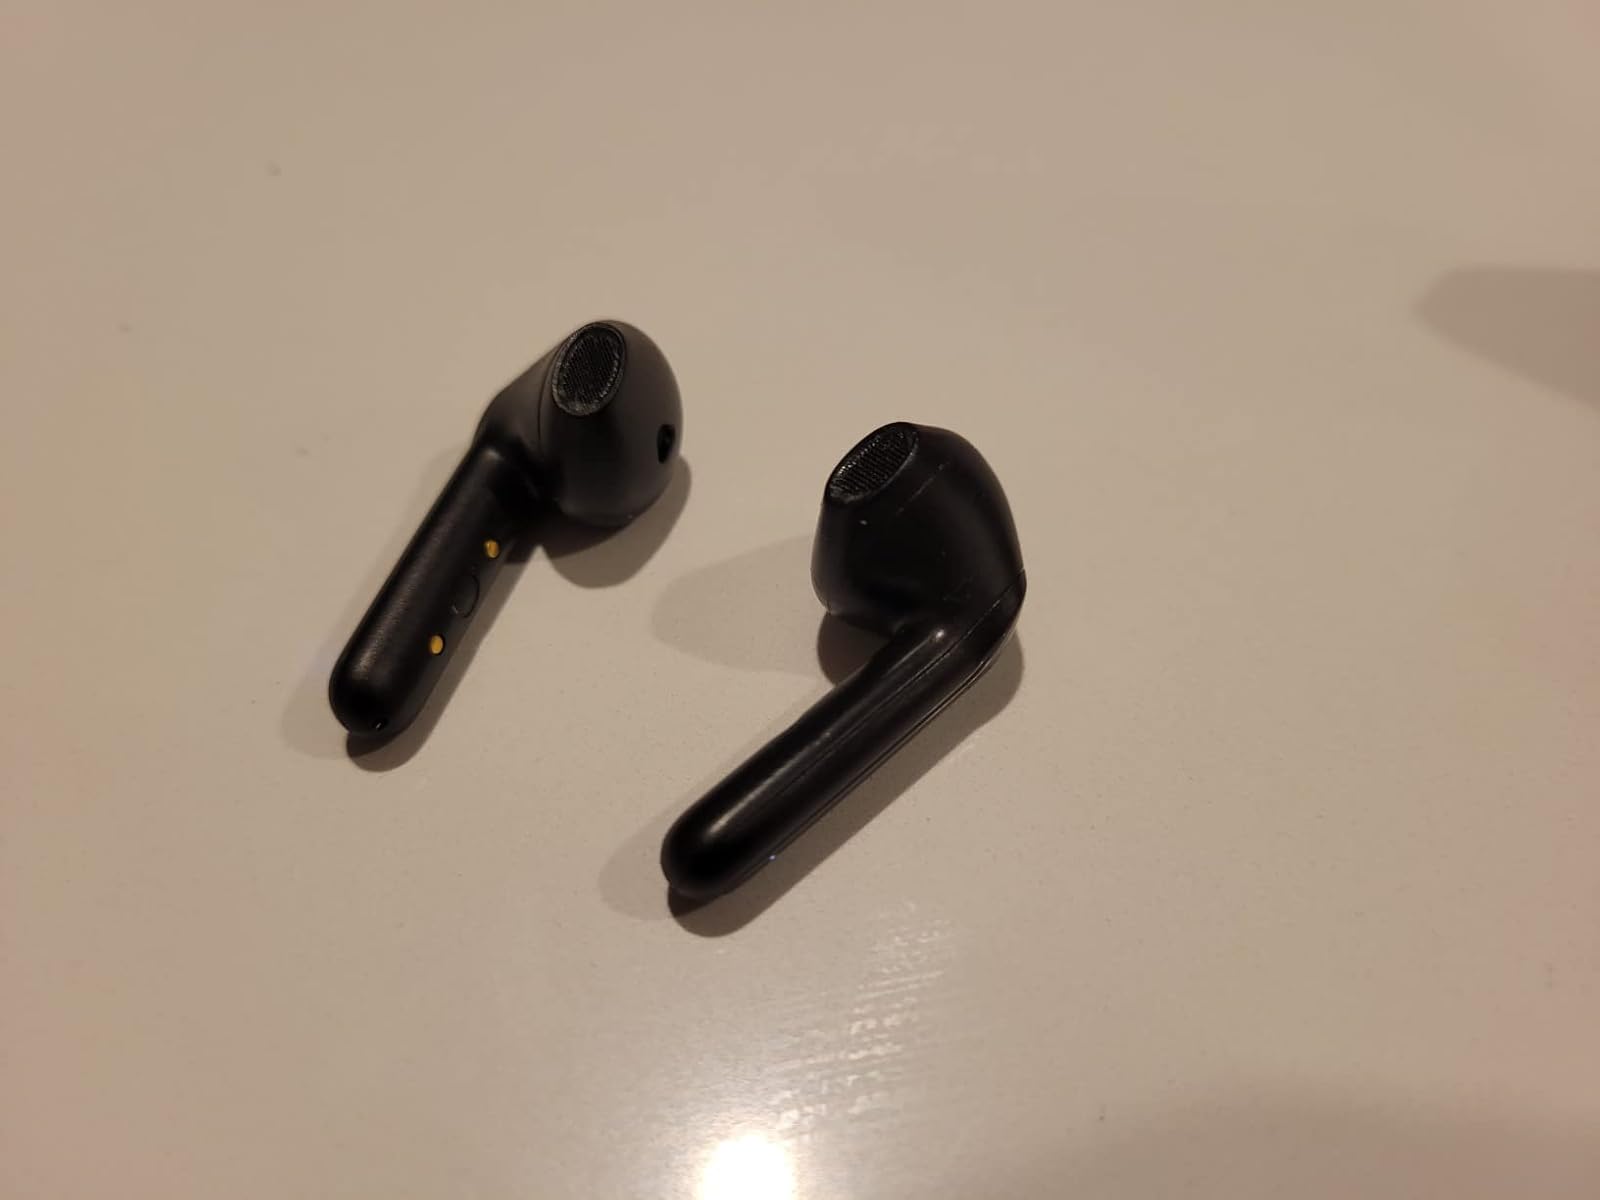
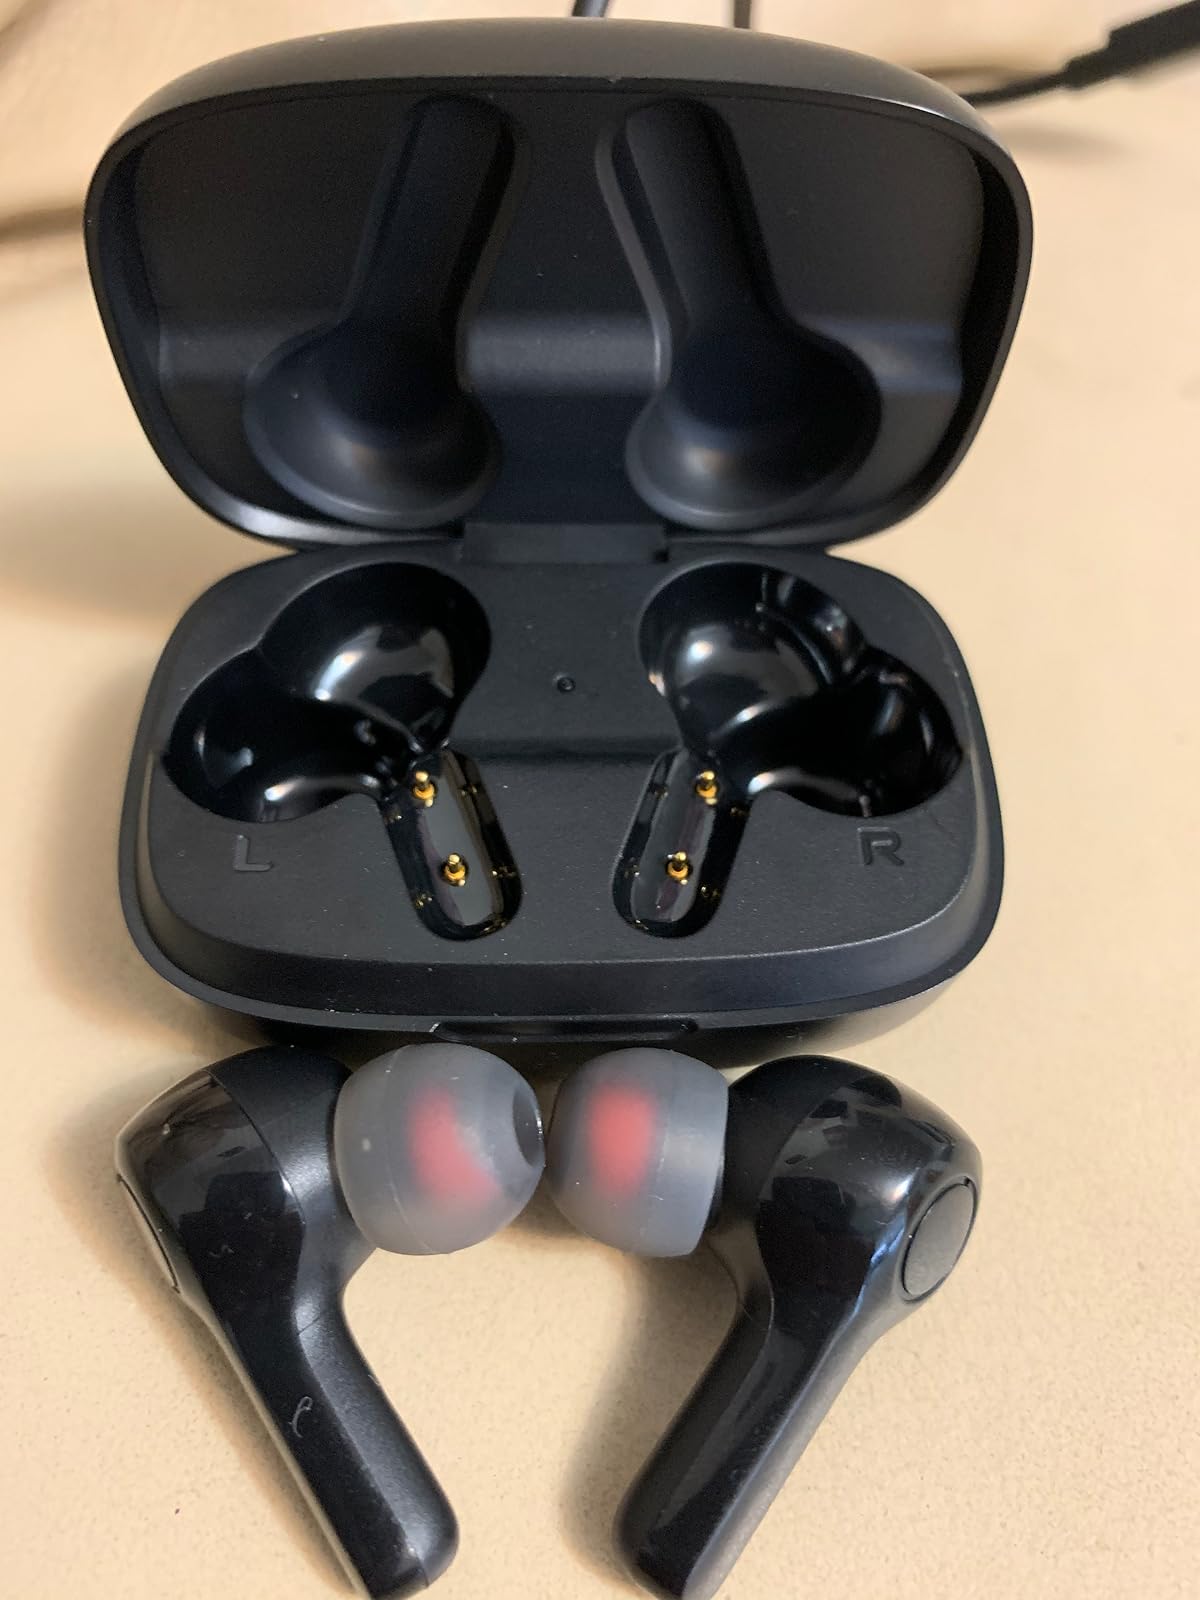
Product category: earbuds
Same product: no